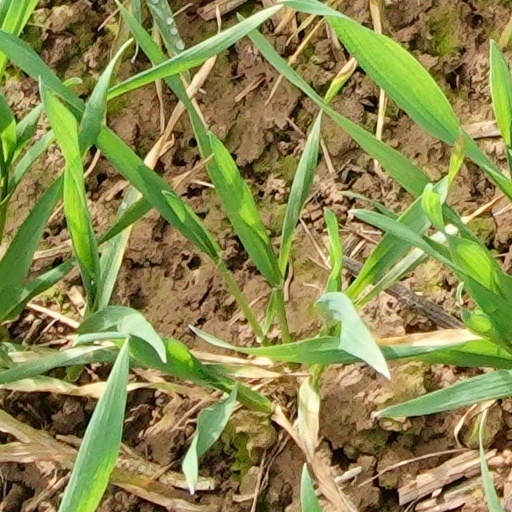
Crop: wheat